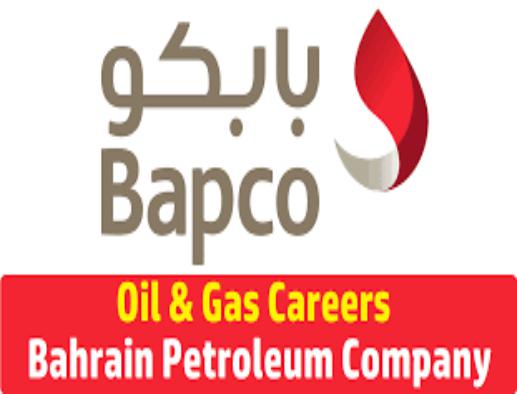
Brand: Bapco
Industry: Others